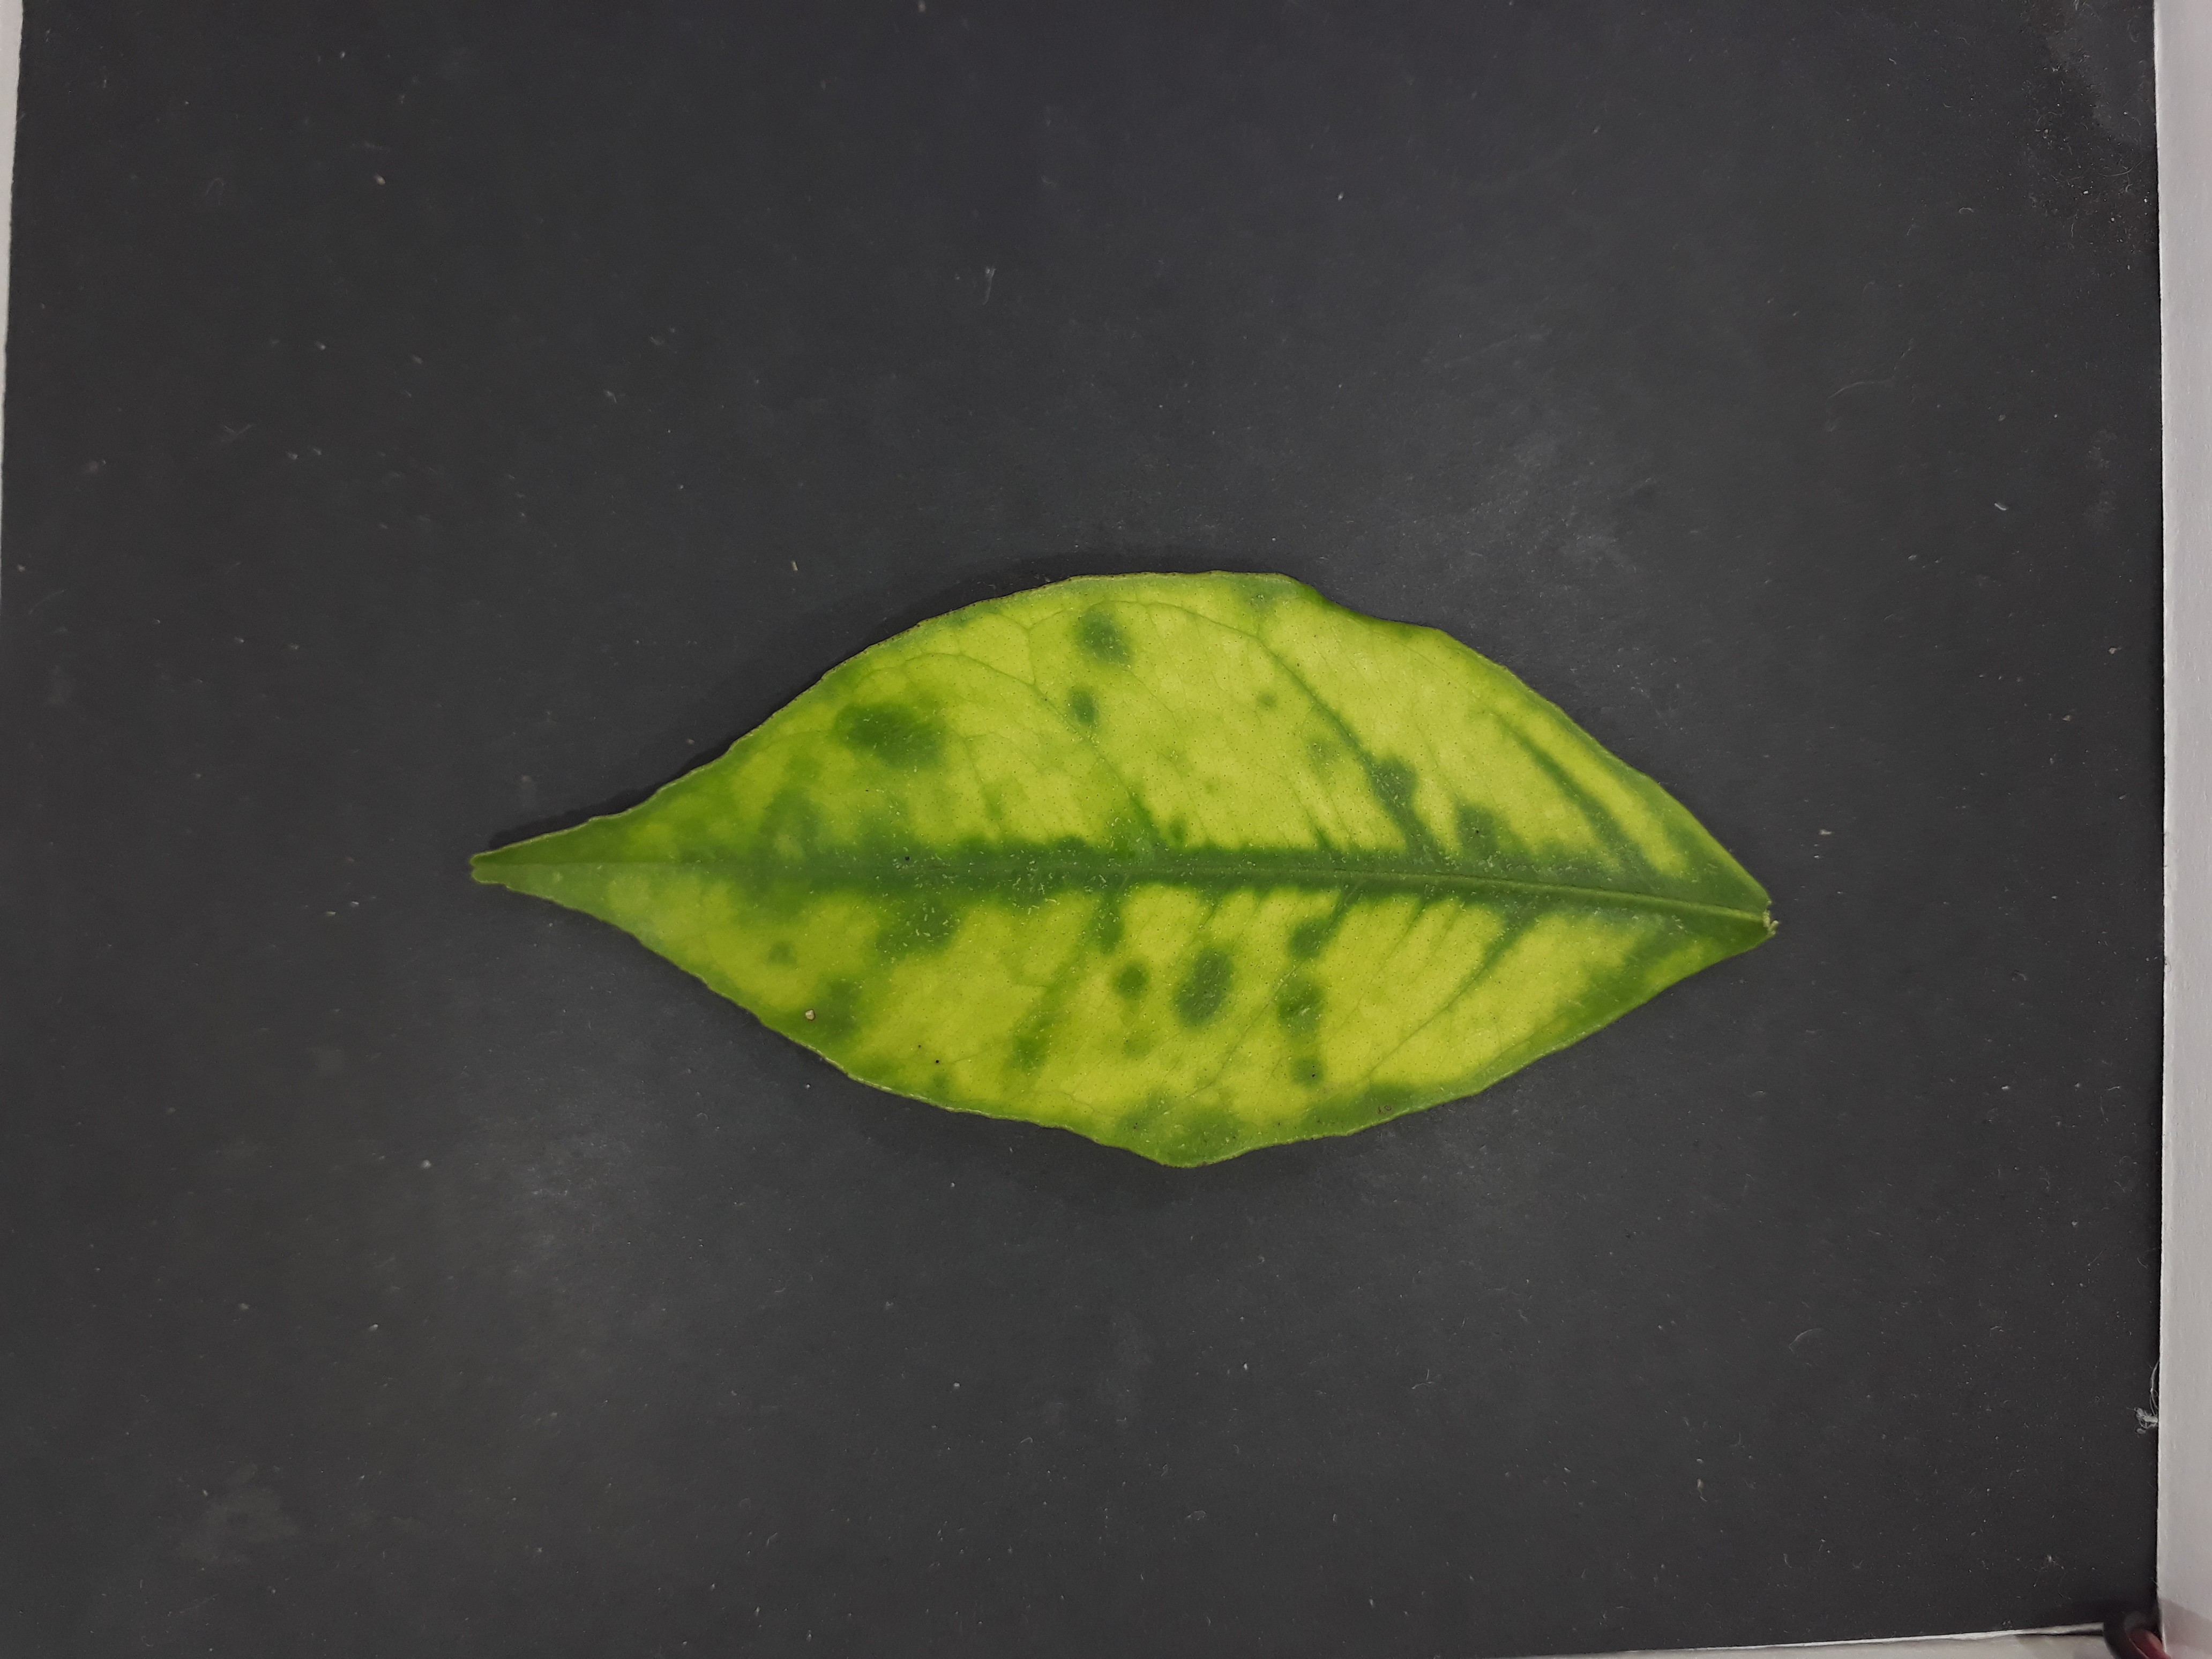
Label: Huanglongbing (HLB)